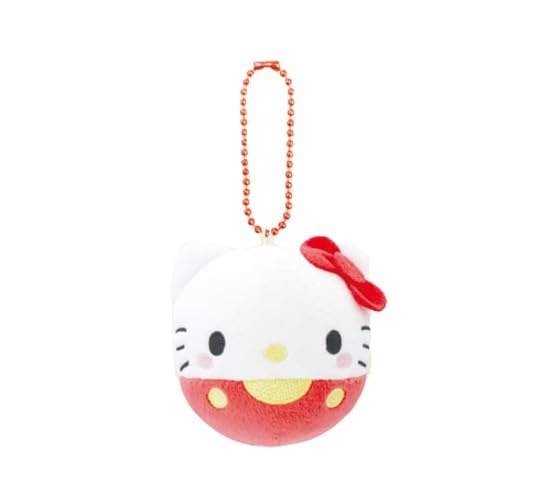
Hello Kitty 8202 798 Warm Eyes [R] by Sanrio
Bring a touch of Japanese kawaii to your life with the official Hello Kitty 8202 798 Warm Eyes [R] , a delightful creation by Sanrio . This charming item, directly from Japan, embodies the high quality and attention to detail that Sanrio is known for. This exclusive Hello Kitty piece is more than just a collectible; it's a symbol of joy and friendship. Crafted with premium materials, this item is built to last and bring a smile to your face for years to come. Perfect for Hello Kitty enthusiasts, collectors of Japanese culture, or anyone who appreciates adorable design. Guaranteeing authenticity, this Sanrio product is a genuine import from Japan. Add a touch of warmth and cuteness to your collection today with Hello Kitty! Don't miss out on this limited opportunity to own a piece of Japanese pop culture.
Brand: Sanrio
Category: Toys & Games > Toys > Dolls, Playsets & Toy Figures > Action & Toy Figures > Action Figures